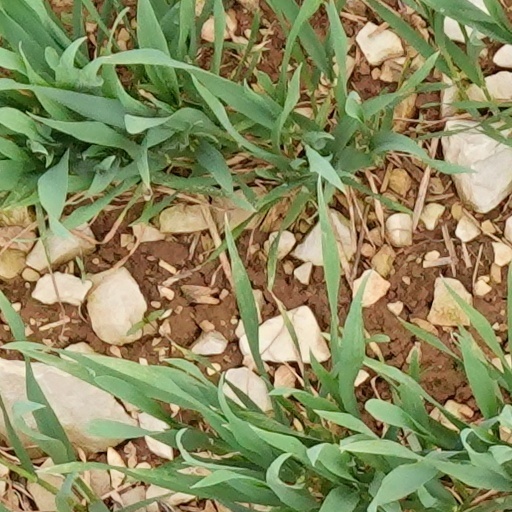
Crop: wheat